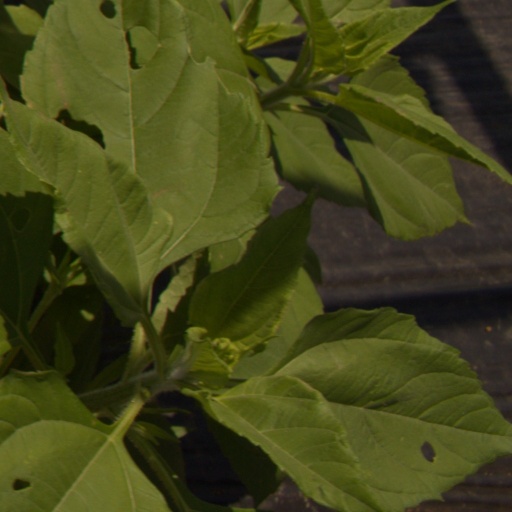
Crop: Jerusalem artichoke